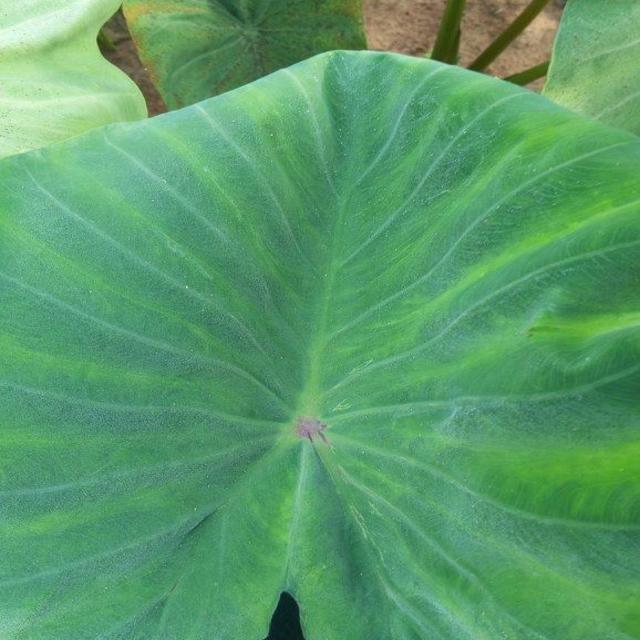
Label: Healthy